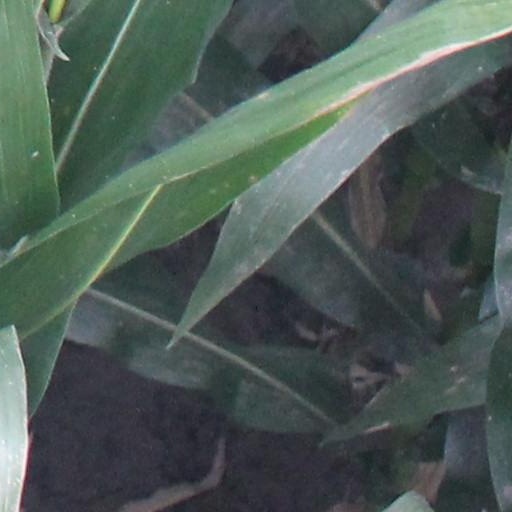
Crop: maize; corn